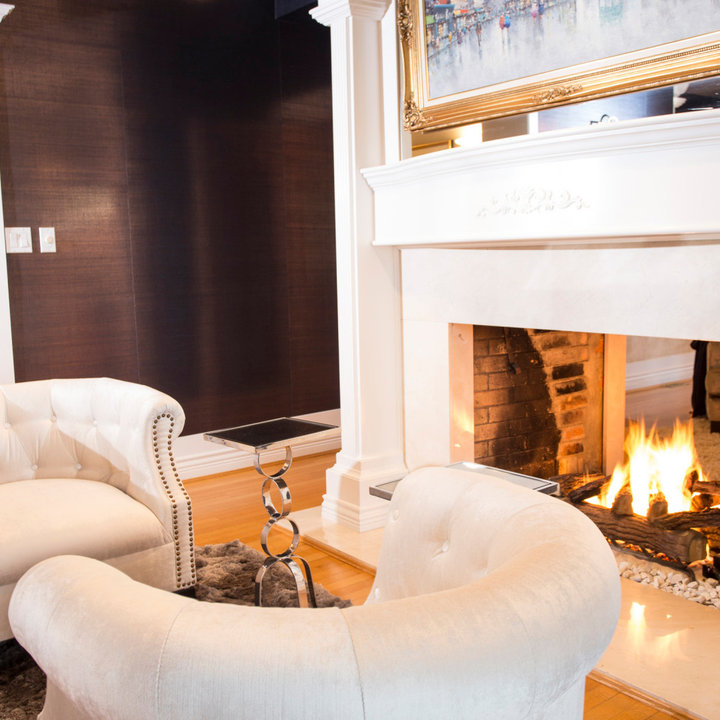
Style: Glamour